Pulse nightclub shooting

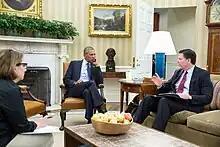
see caption

On , 2016, the City of Orlando announced it would pay $4,518 to erect a new fence around the Pulse nightclub on . The fence will feature a commemorative screen-wrap with local artwork that would serve as a memorial to the victims and survivors of the shooting. It will also be smaller than the nightclub's previous fence, in order to allow for more efficient navigation by passers-by.